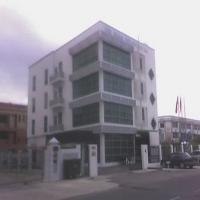
Weather: cloudy or overcast